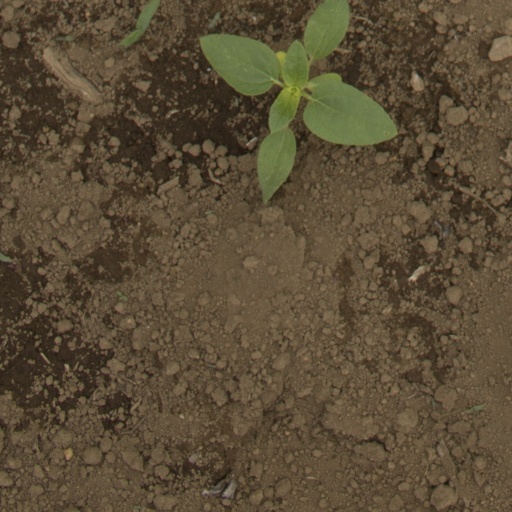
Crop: Jerusalem artichoke